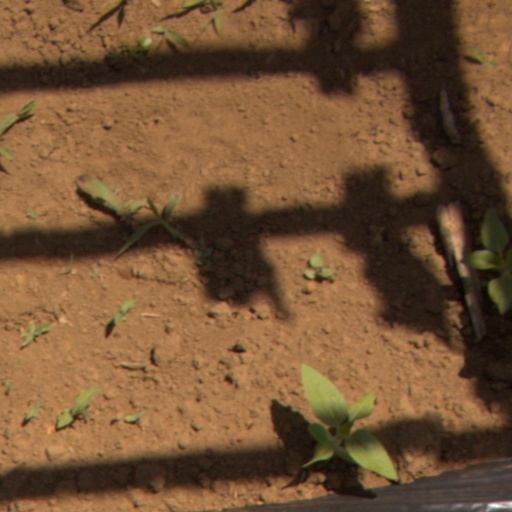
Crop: Jerusalem artichoke